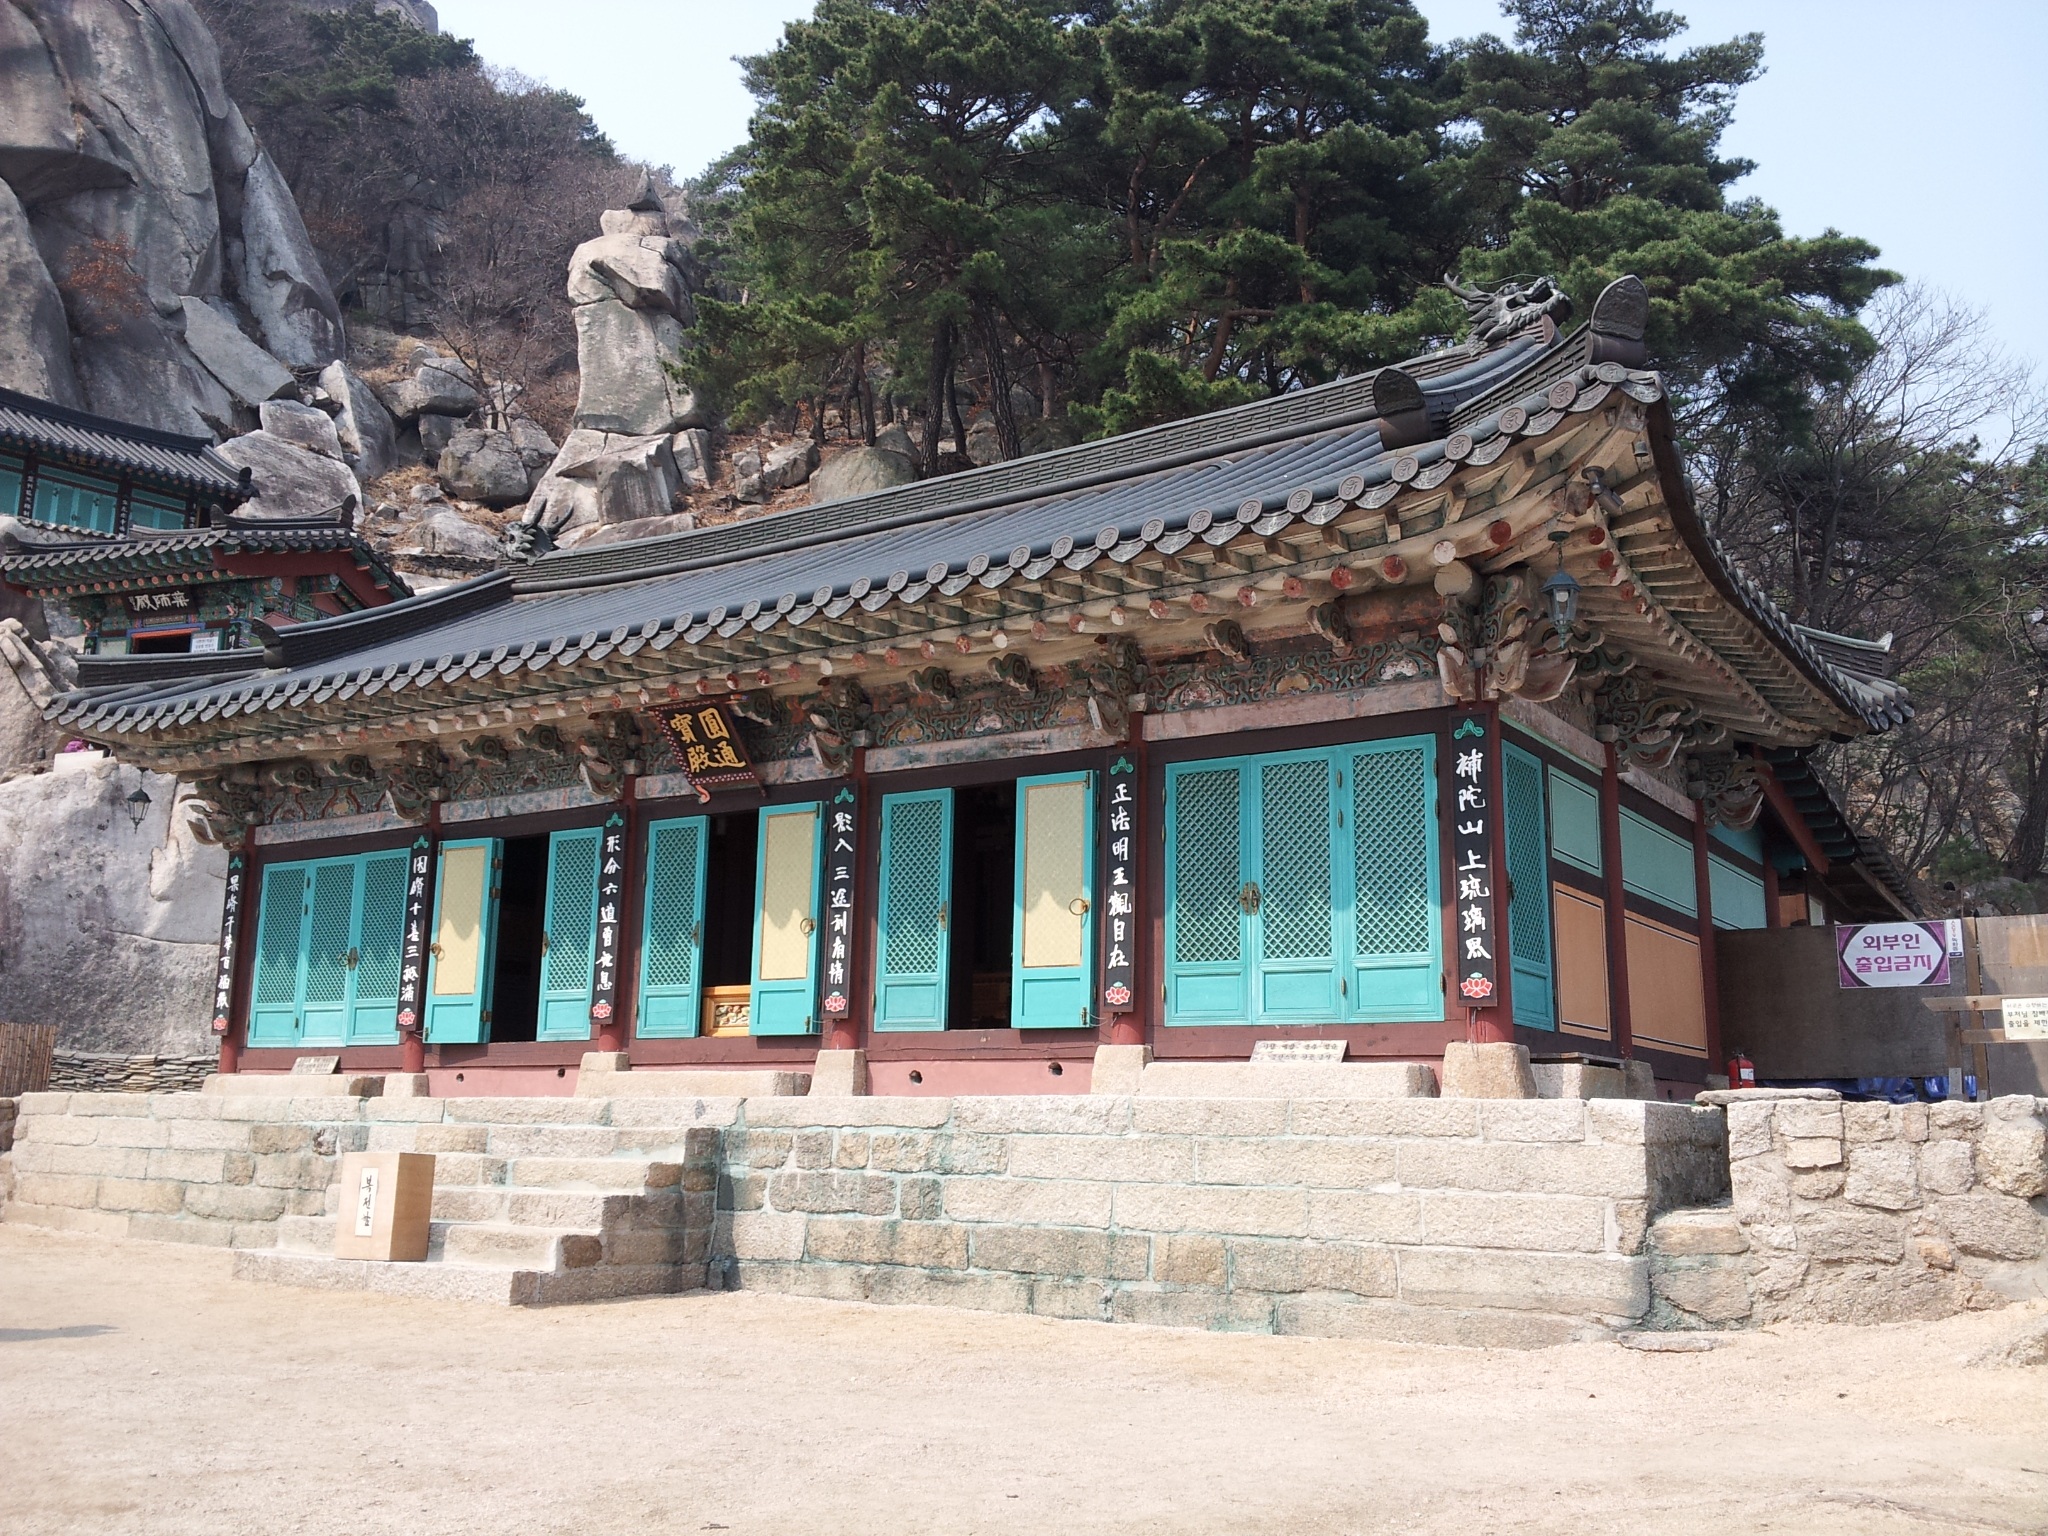
building, palace, property, tourism, place of worship, temple, monastery, shrine, estate, chinese architecture, section, hindu temple, historic site, dobong, ancient history, shinto shrine